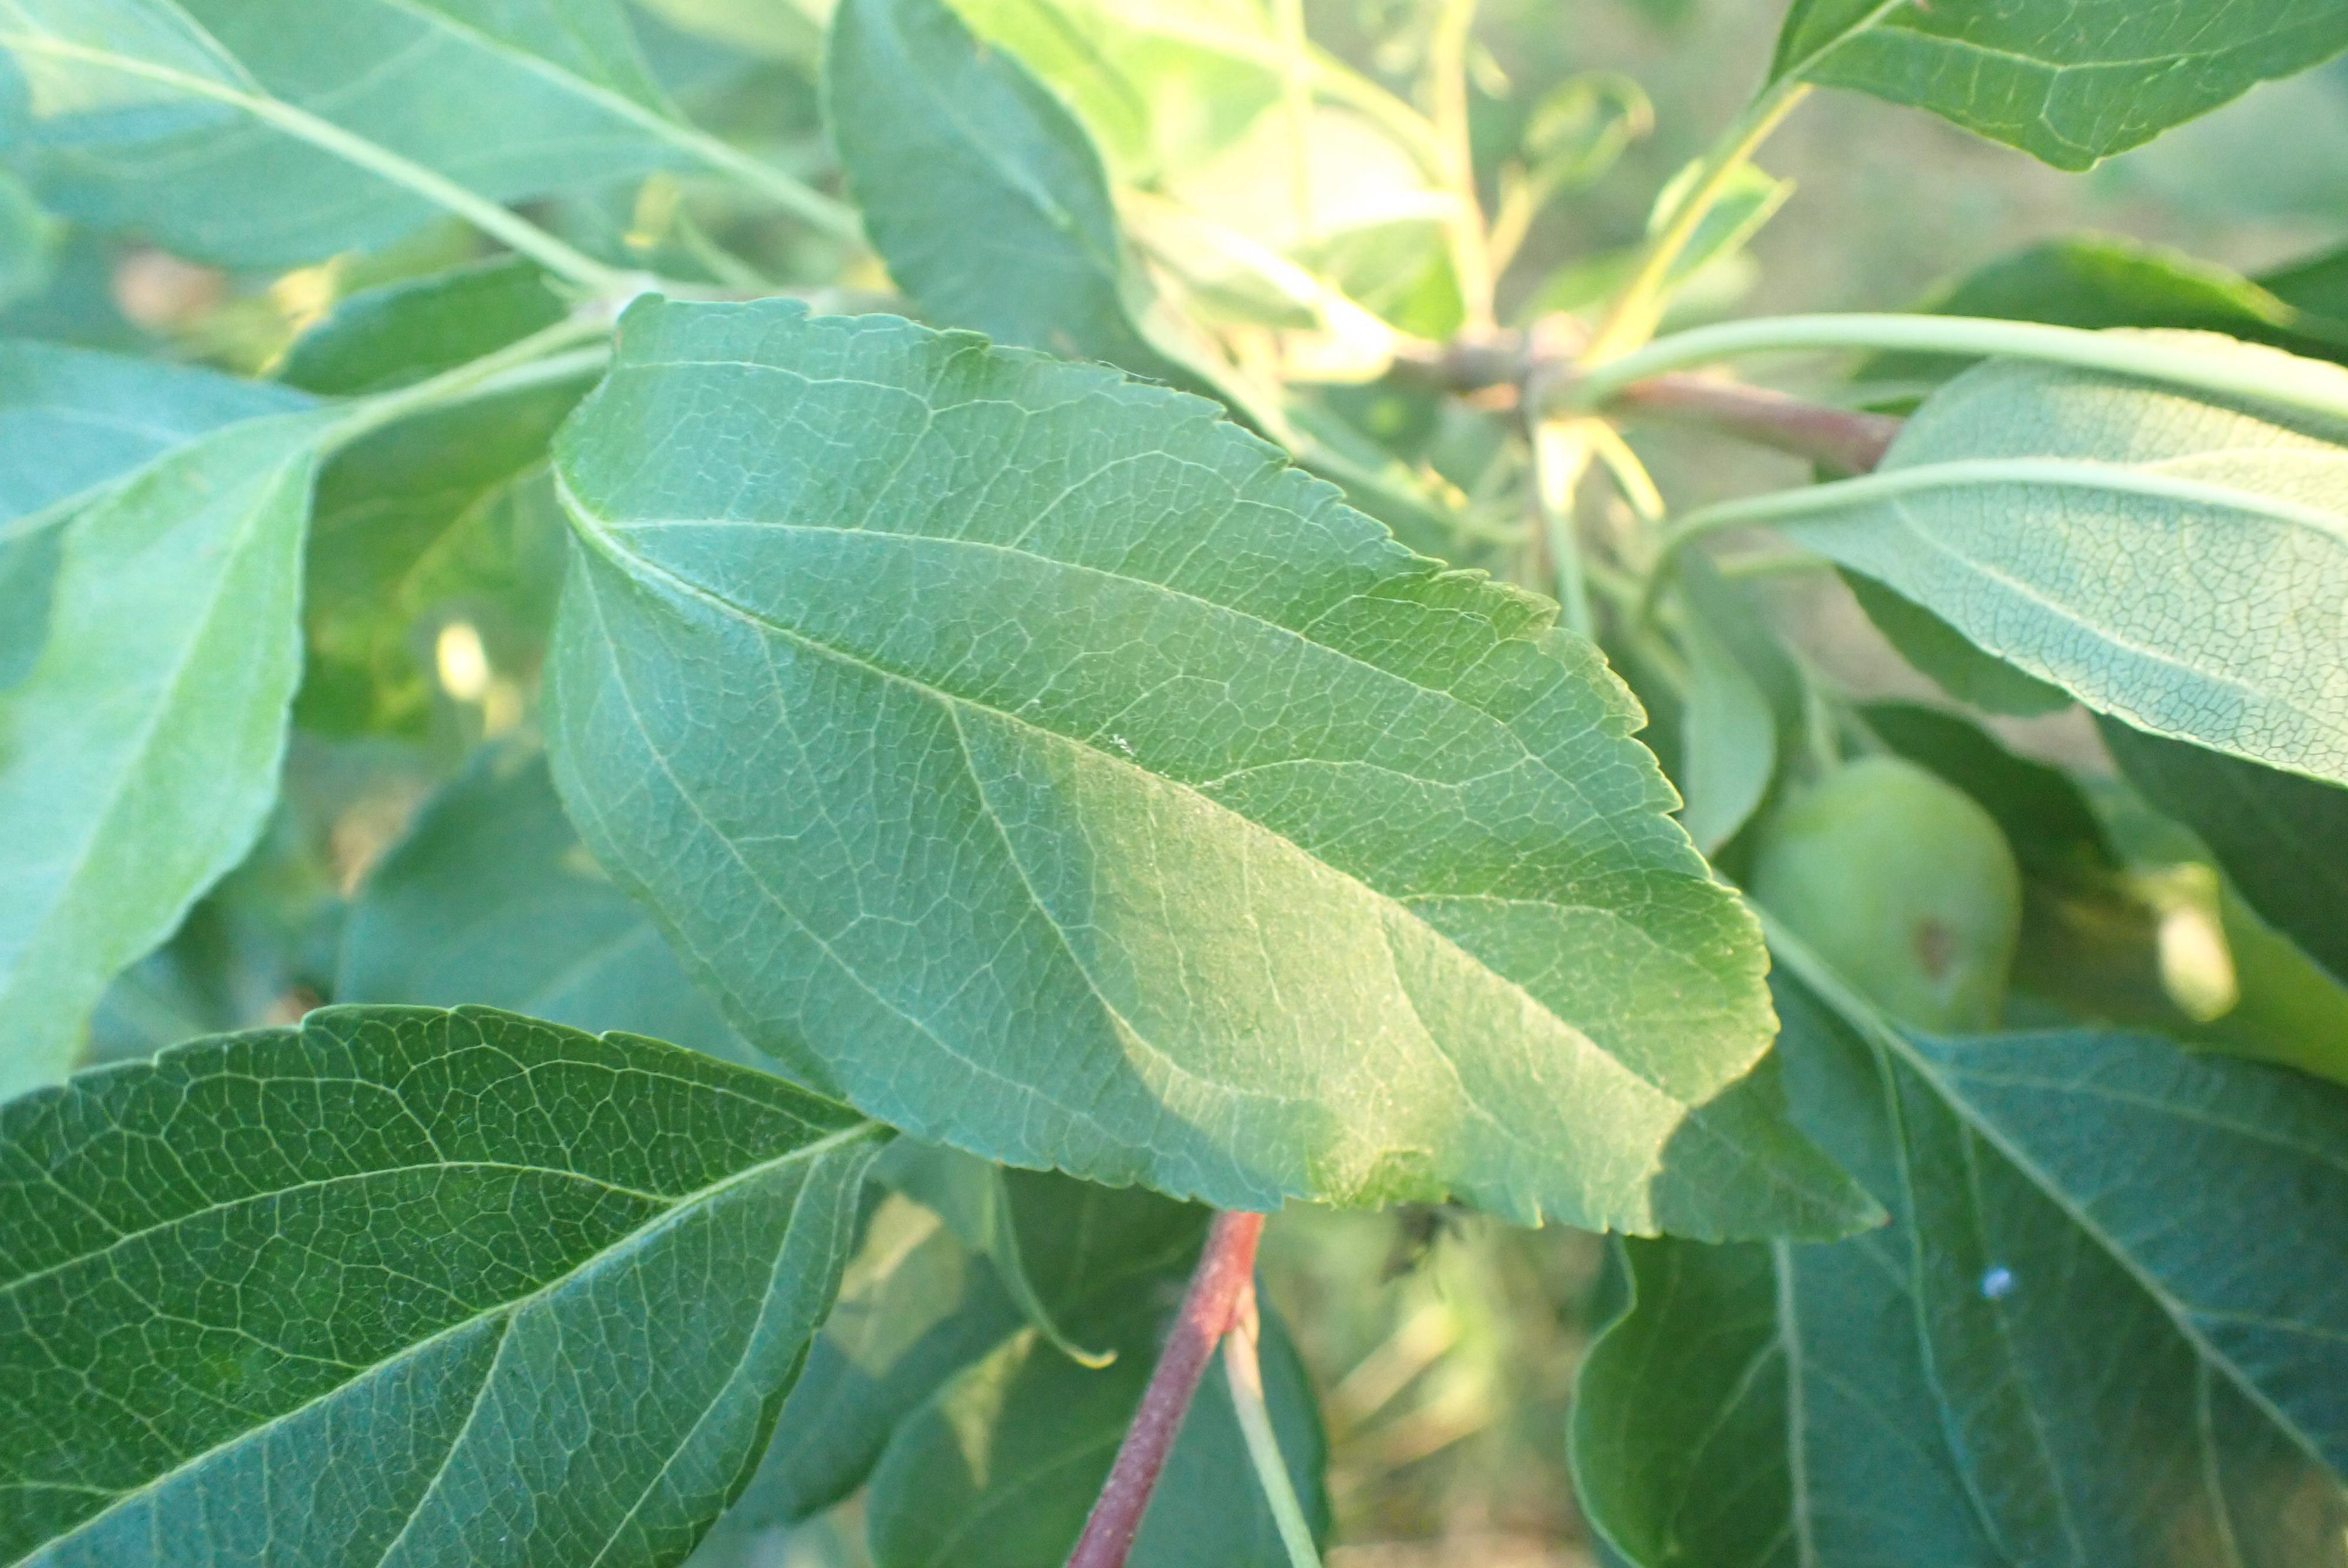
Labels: healthy